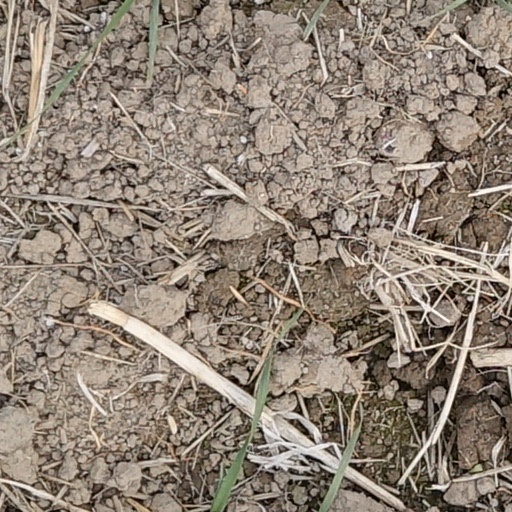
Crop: wheat